Daniella Monet

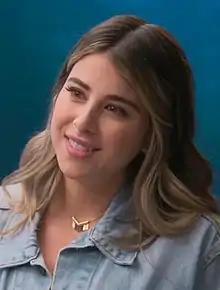
Monet in 2019

Daniella Monet Gardner (née Zuvic; born March 1, 1989) is an American actress, entrepreneur, singer and television personality. Her early roles include Megan Kleinman on the CBS sitcom "Listen Up" (2004–2005), Rebecca Martin on Nickelodeon's "Zoey 101" (2006–2007), and Inga Veinshtein in the mystery film "Nancy Drew" (2007). She had her breakthrough playing Trina Vega on Nickelodeon's "Victorious" (2010–2013), and continued to work extensively with the network, voicing Mitzi on "Winx Club" (2012) and playing Bertha in the "Fred" films and TV series (2011–2012). Her other film appearances include the independent features "Taking Five" (2007) and "Aloha Surf Hotel" (2020).